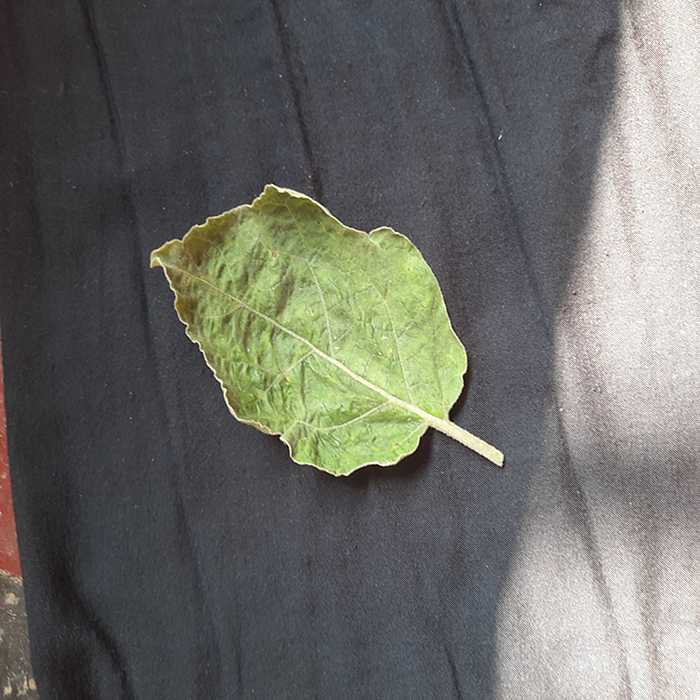
Plant: Eggplant
Label: Eggplant begomovirus